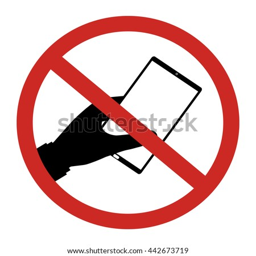
no smartphone allow to use restrict sign isolated on white background .